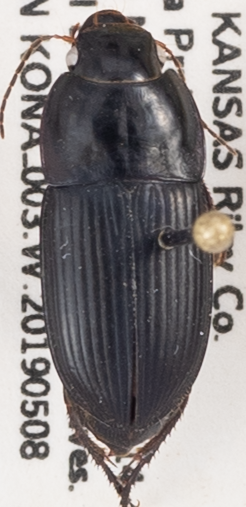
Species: Anisodactylus ovularis
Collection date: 2019-05-08
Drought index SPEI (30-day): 0.802
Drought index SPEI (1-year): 0.794
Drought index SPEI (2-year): -0.376